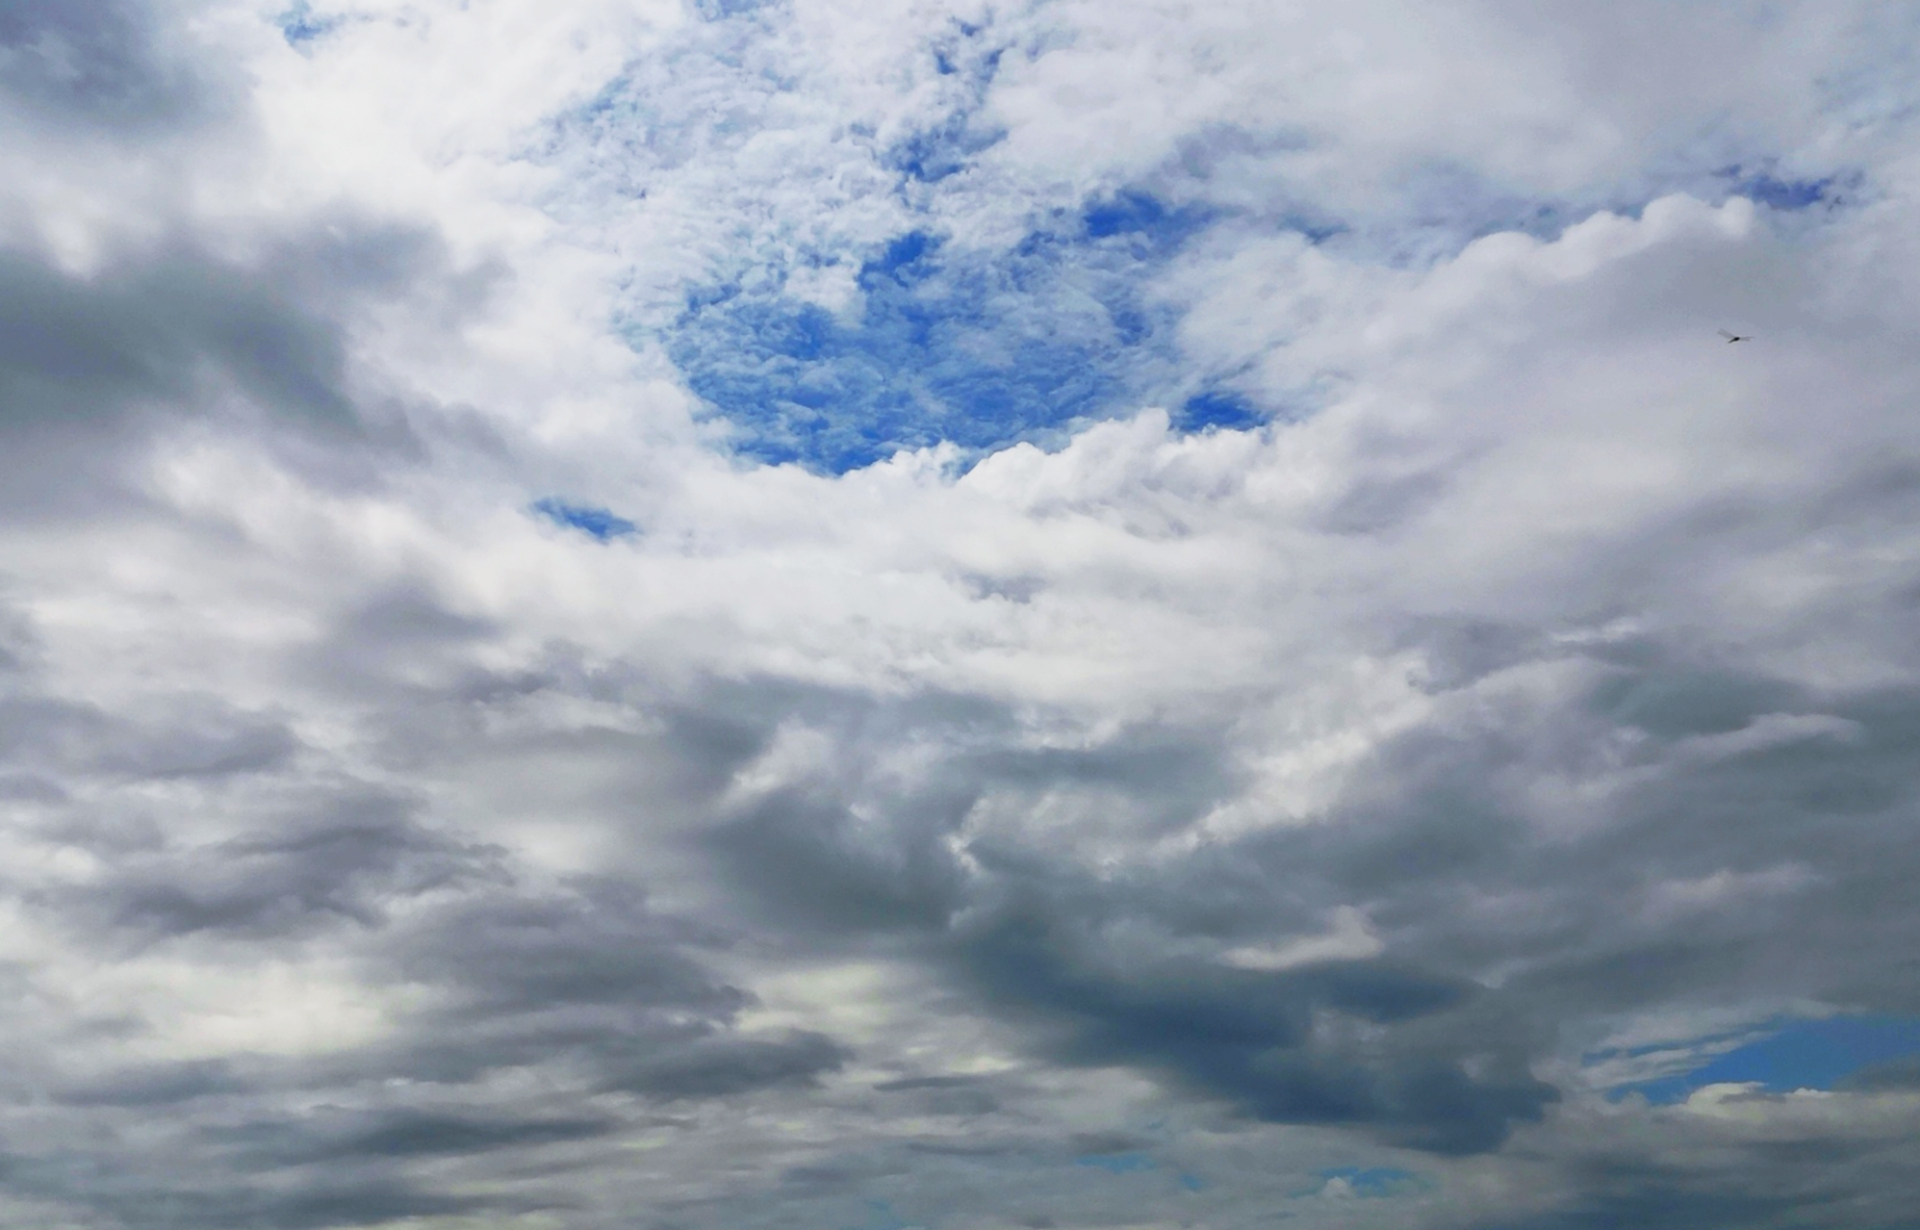
clouds, sky, scenery, afterglow, night, cloud, atmosphere, ecoregion, blue, natural landscape, cumulus, horizon, electric blue, tree, landscape, meteorological phenomenon, wind, grassland, prairie, ocean, evening, wind wave, steppe, reservoir, pasture, field, sound